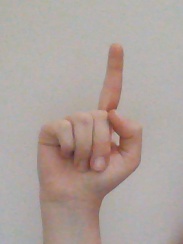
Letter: bb